Château de Mauriac (Douzillac)

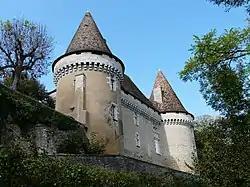
View from the south-east

The Château de Mauriac is a château in Dordogne, Nouvelle-Aquitaine, France. It is listed as a Monument historique.